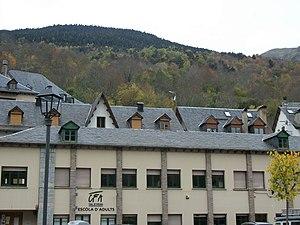
École pour adultes du CFA Val d’Aran
Vielha e Mijaran, selon sa dénomination officielle en occitan aranais, ou Vielha, est une commune espagnole du Val d'Aran, située dans la province de Lérida en Catalogne.